Oslo Cathedral

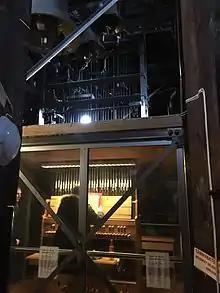
Carillonneur Brynjar Landmark in the carillon cabinet of Oslo Cathedral

In 1924 Oslo Cathedral received a donation of 24,000 NOK for a carillon in the belfry, but this was never implemented. In 2003 a second donation, by Ørnulf Myklestad, resulted in a 48-bell concert carillon under the direction of carillonneur Vegar Sandholt. This carillon is inside the tower, not the belfry; the acoustic problems arising from this location have been highlighted in a 2005 masters thesis by Laura Rueslåtten for the Scandinavian Carillon School.